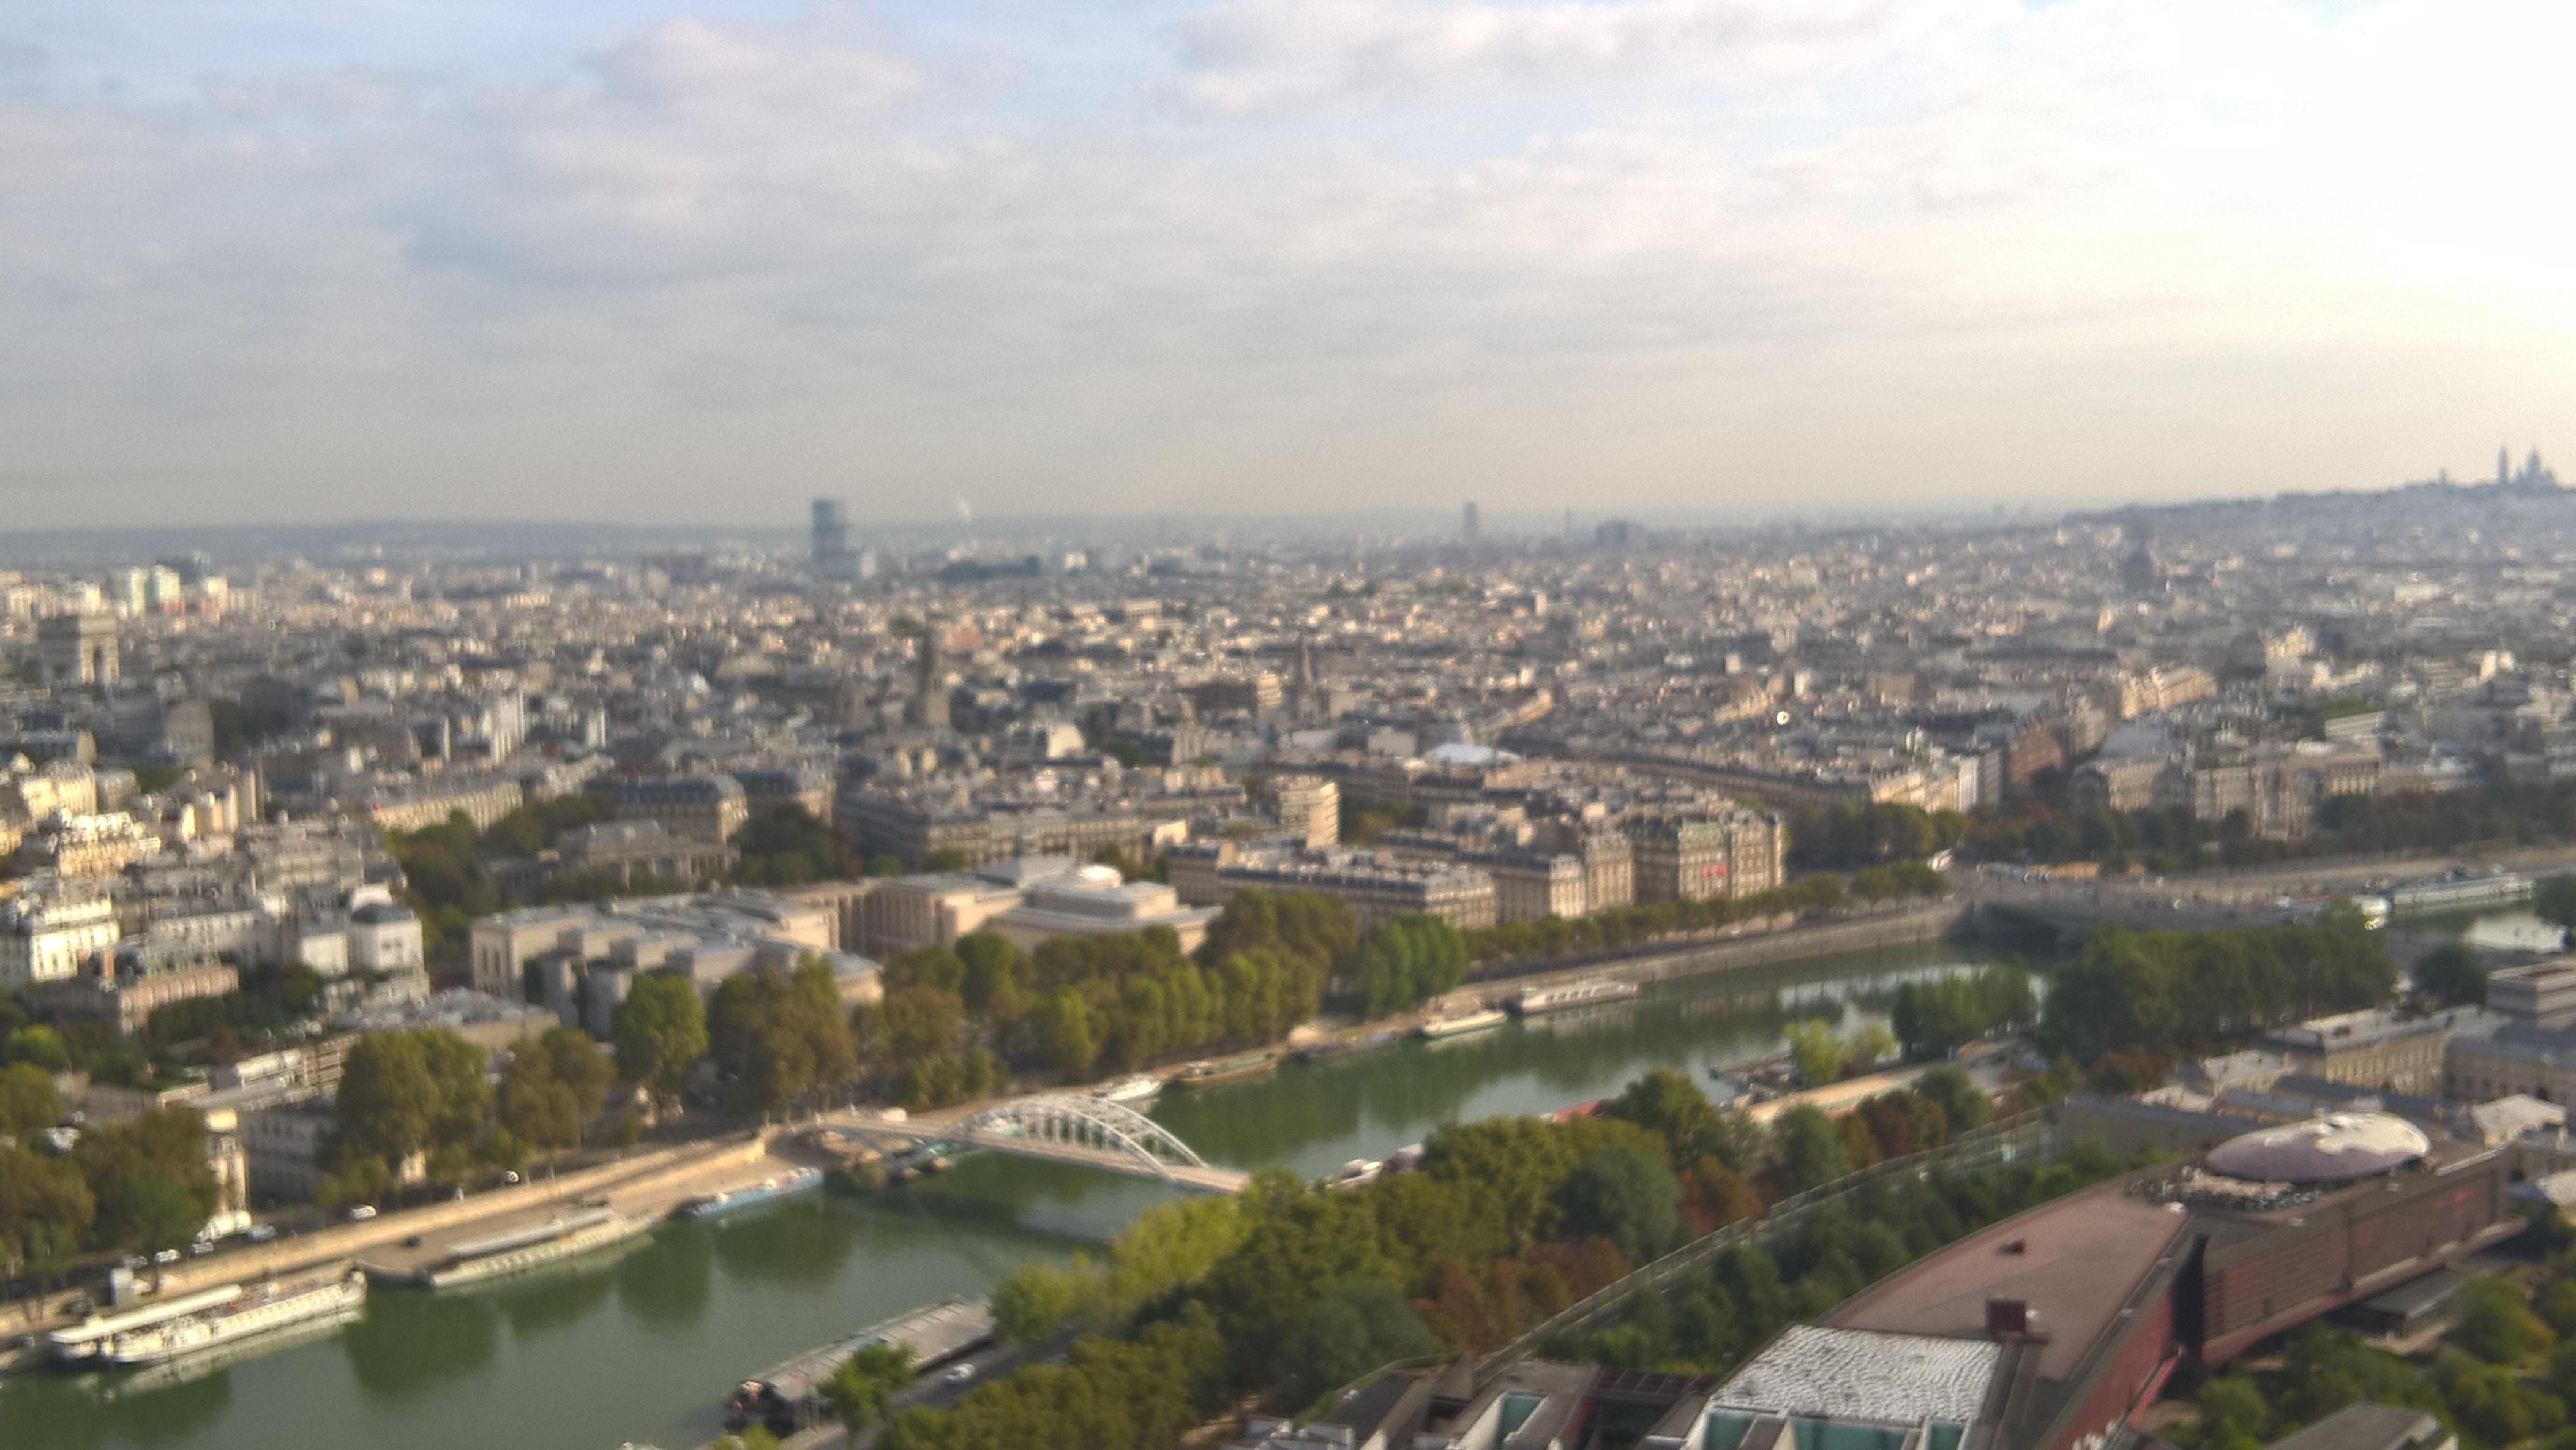
senna, paris, skyline, metropolitan area, urban area, city, aerial photography, cityscape, bird's eye view, human settlement, river, daytime, sky, metropolis, residential area, town, waterway, suburb, urban design, landscape, photography, tower block, building, neighbourhood, architecture, panorama, cloud, tourism, tower, downtown, mixed use